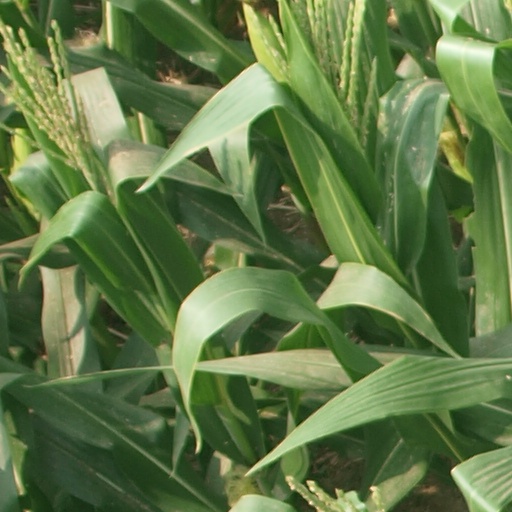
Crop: maize; corn